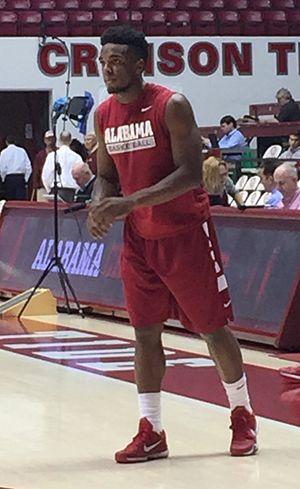
Retin Obasohan, né le 6 juillet 1993 à Anvers, Région flamande, est un joueur belge de basket-ball. Il évolue au poste de meneur.